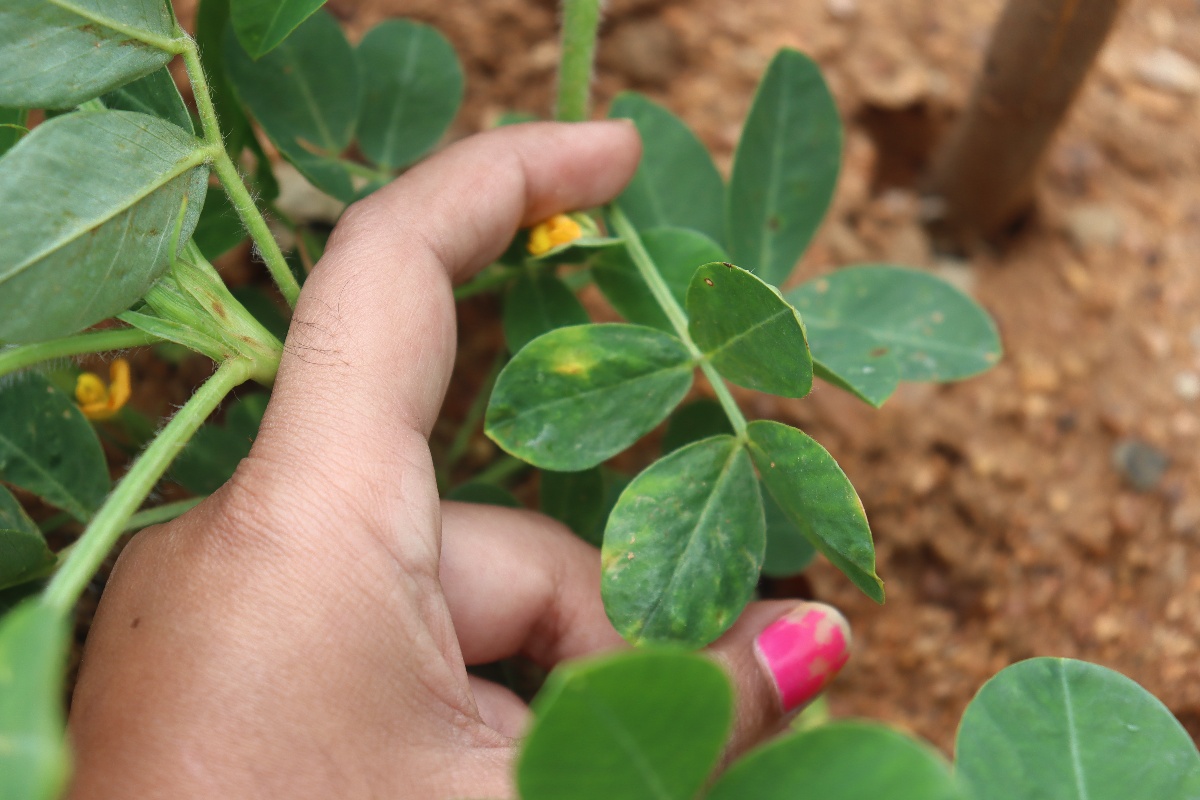
Label: healthy leaf